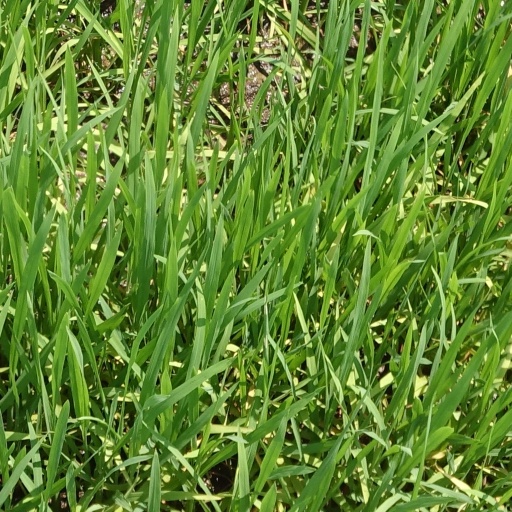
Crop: rice